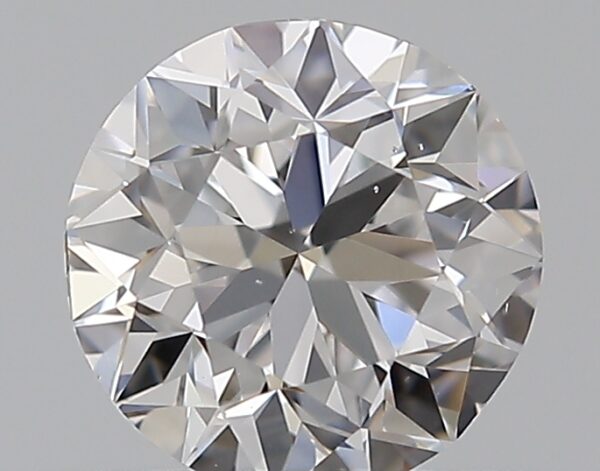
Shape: round
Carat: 0.5
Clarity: VS2
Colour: D
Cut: GD
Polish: VG
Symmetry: GD
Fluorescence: N
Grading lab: GIA
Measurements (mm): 4.86 x 4.91 x 3.24